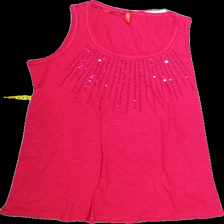
View: front
Type: Tank top
Category: Ladies
Brand: XLNT (Kappahl)
Colors: Pink
Material: 100%cotton
Pattern: Glitter
Cut: Regular, C-collar
Size: L
Season: Summer
Trend: No trend
Stains: No
Price range: <50
Recommended usage: Export